List of food manufacturers of Chicago

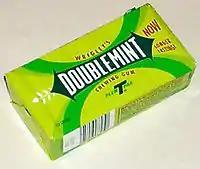
Doublemint gum, manufactured by the Wrigley Company since 1914

Since the 1830s, when Chicago enjoyed a brief period of importance as a local milling center for spring wheat, the city has long been a center for the conversion of raw farm products into edible goods. Since the 1880s, Chicago has also been home to firms in other areas of the food processing industry, including cereals, baked goods, and candy.